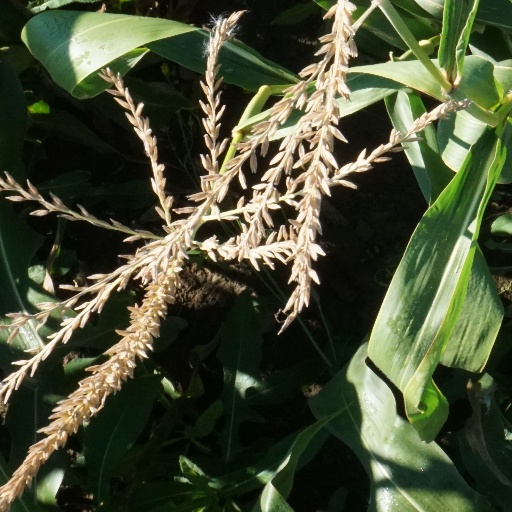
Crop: maize; corn